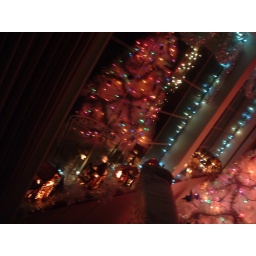
Christmas, looking at the reflection on my windows in the living room with the Victorian houses on the window sill.